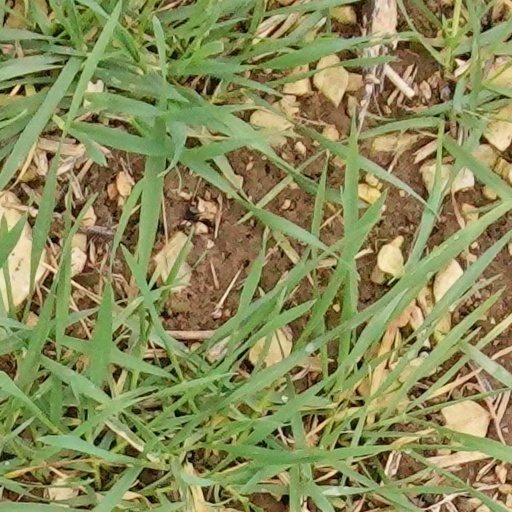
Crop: wheat